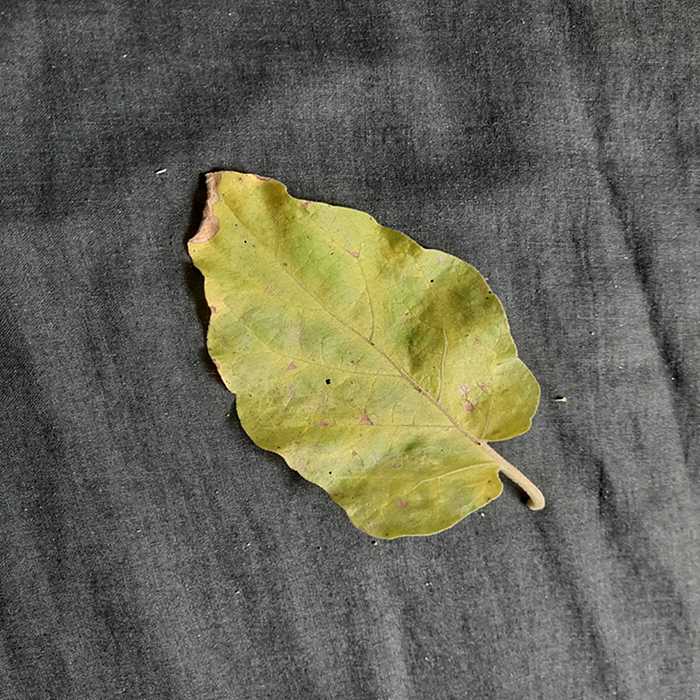
Plant: Eggplant
Label: Eggplant verticillium wilt